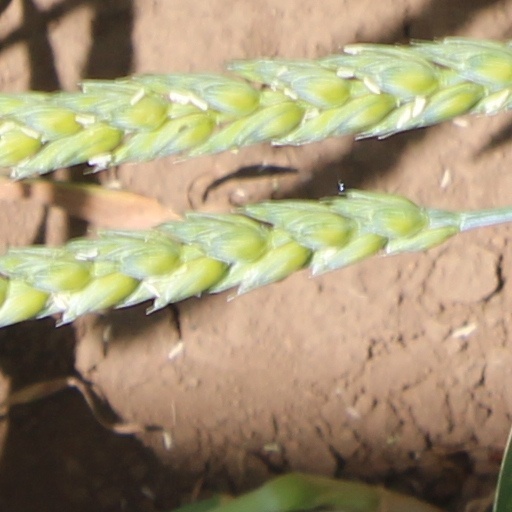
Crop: wheat